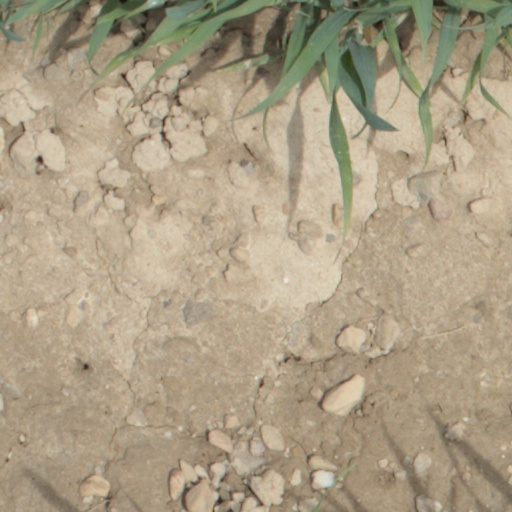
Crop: wheat